Samantha Knox Condit

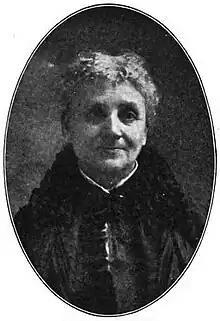
Samantha Knox Condit, from a 1912 publication.

Samantha Knox Condit (August 27, 1837 – August 18, 1912) was an American teacher and Presbyterian missionary, working in the Chinese community of San Francisco, California and surroundings.